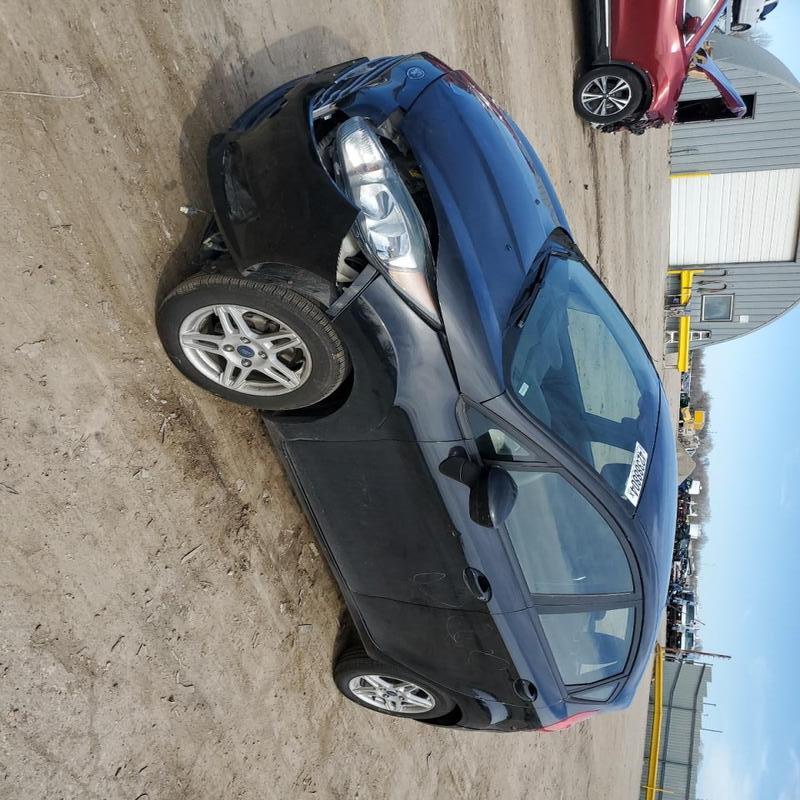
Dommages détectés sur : pare-choc avant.
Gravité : mineur